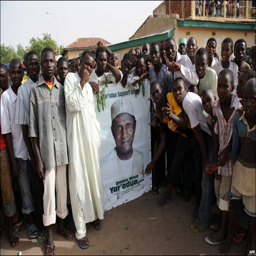
people stand by the poster of politician